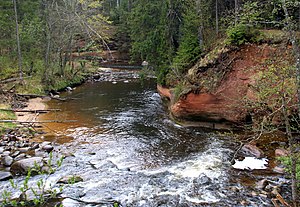
Drabešu pagasts
Flod i Drabešu pagasts
Drabešu pagasts er en territorial enhed i Amatas novads i Letland. Pagasten havde 2.715 indbyggere i 2010 og 2.644 indbyggere i 2016 og omfatter et areal på 120,34 kvadratkilometer.